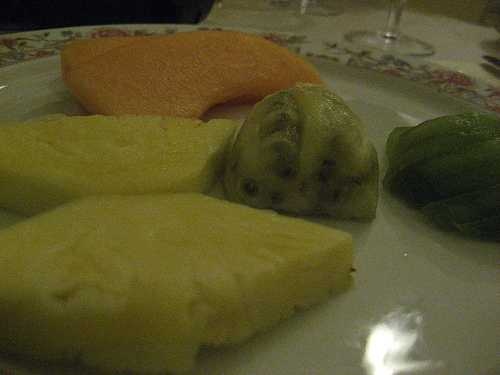
Label: Pineapple